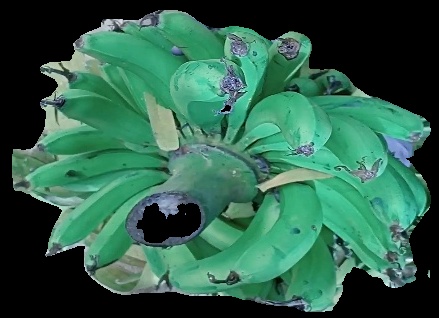
Variety: pachbale
Grade: grade3